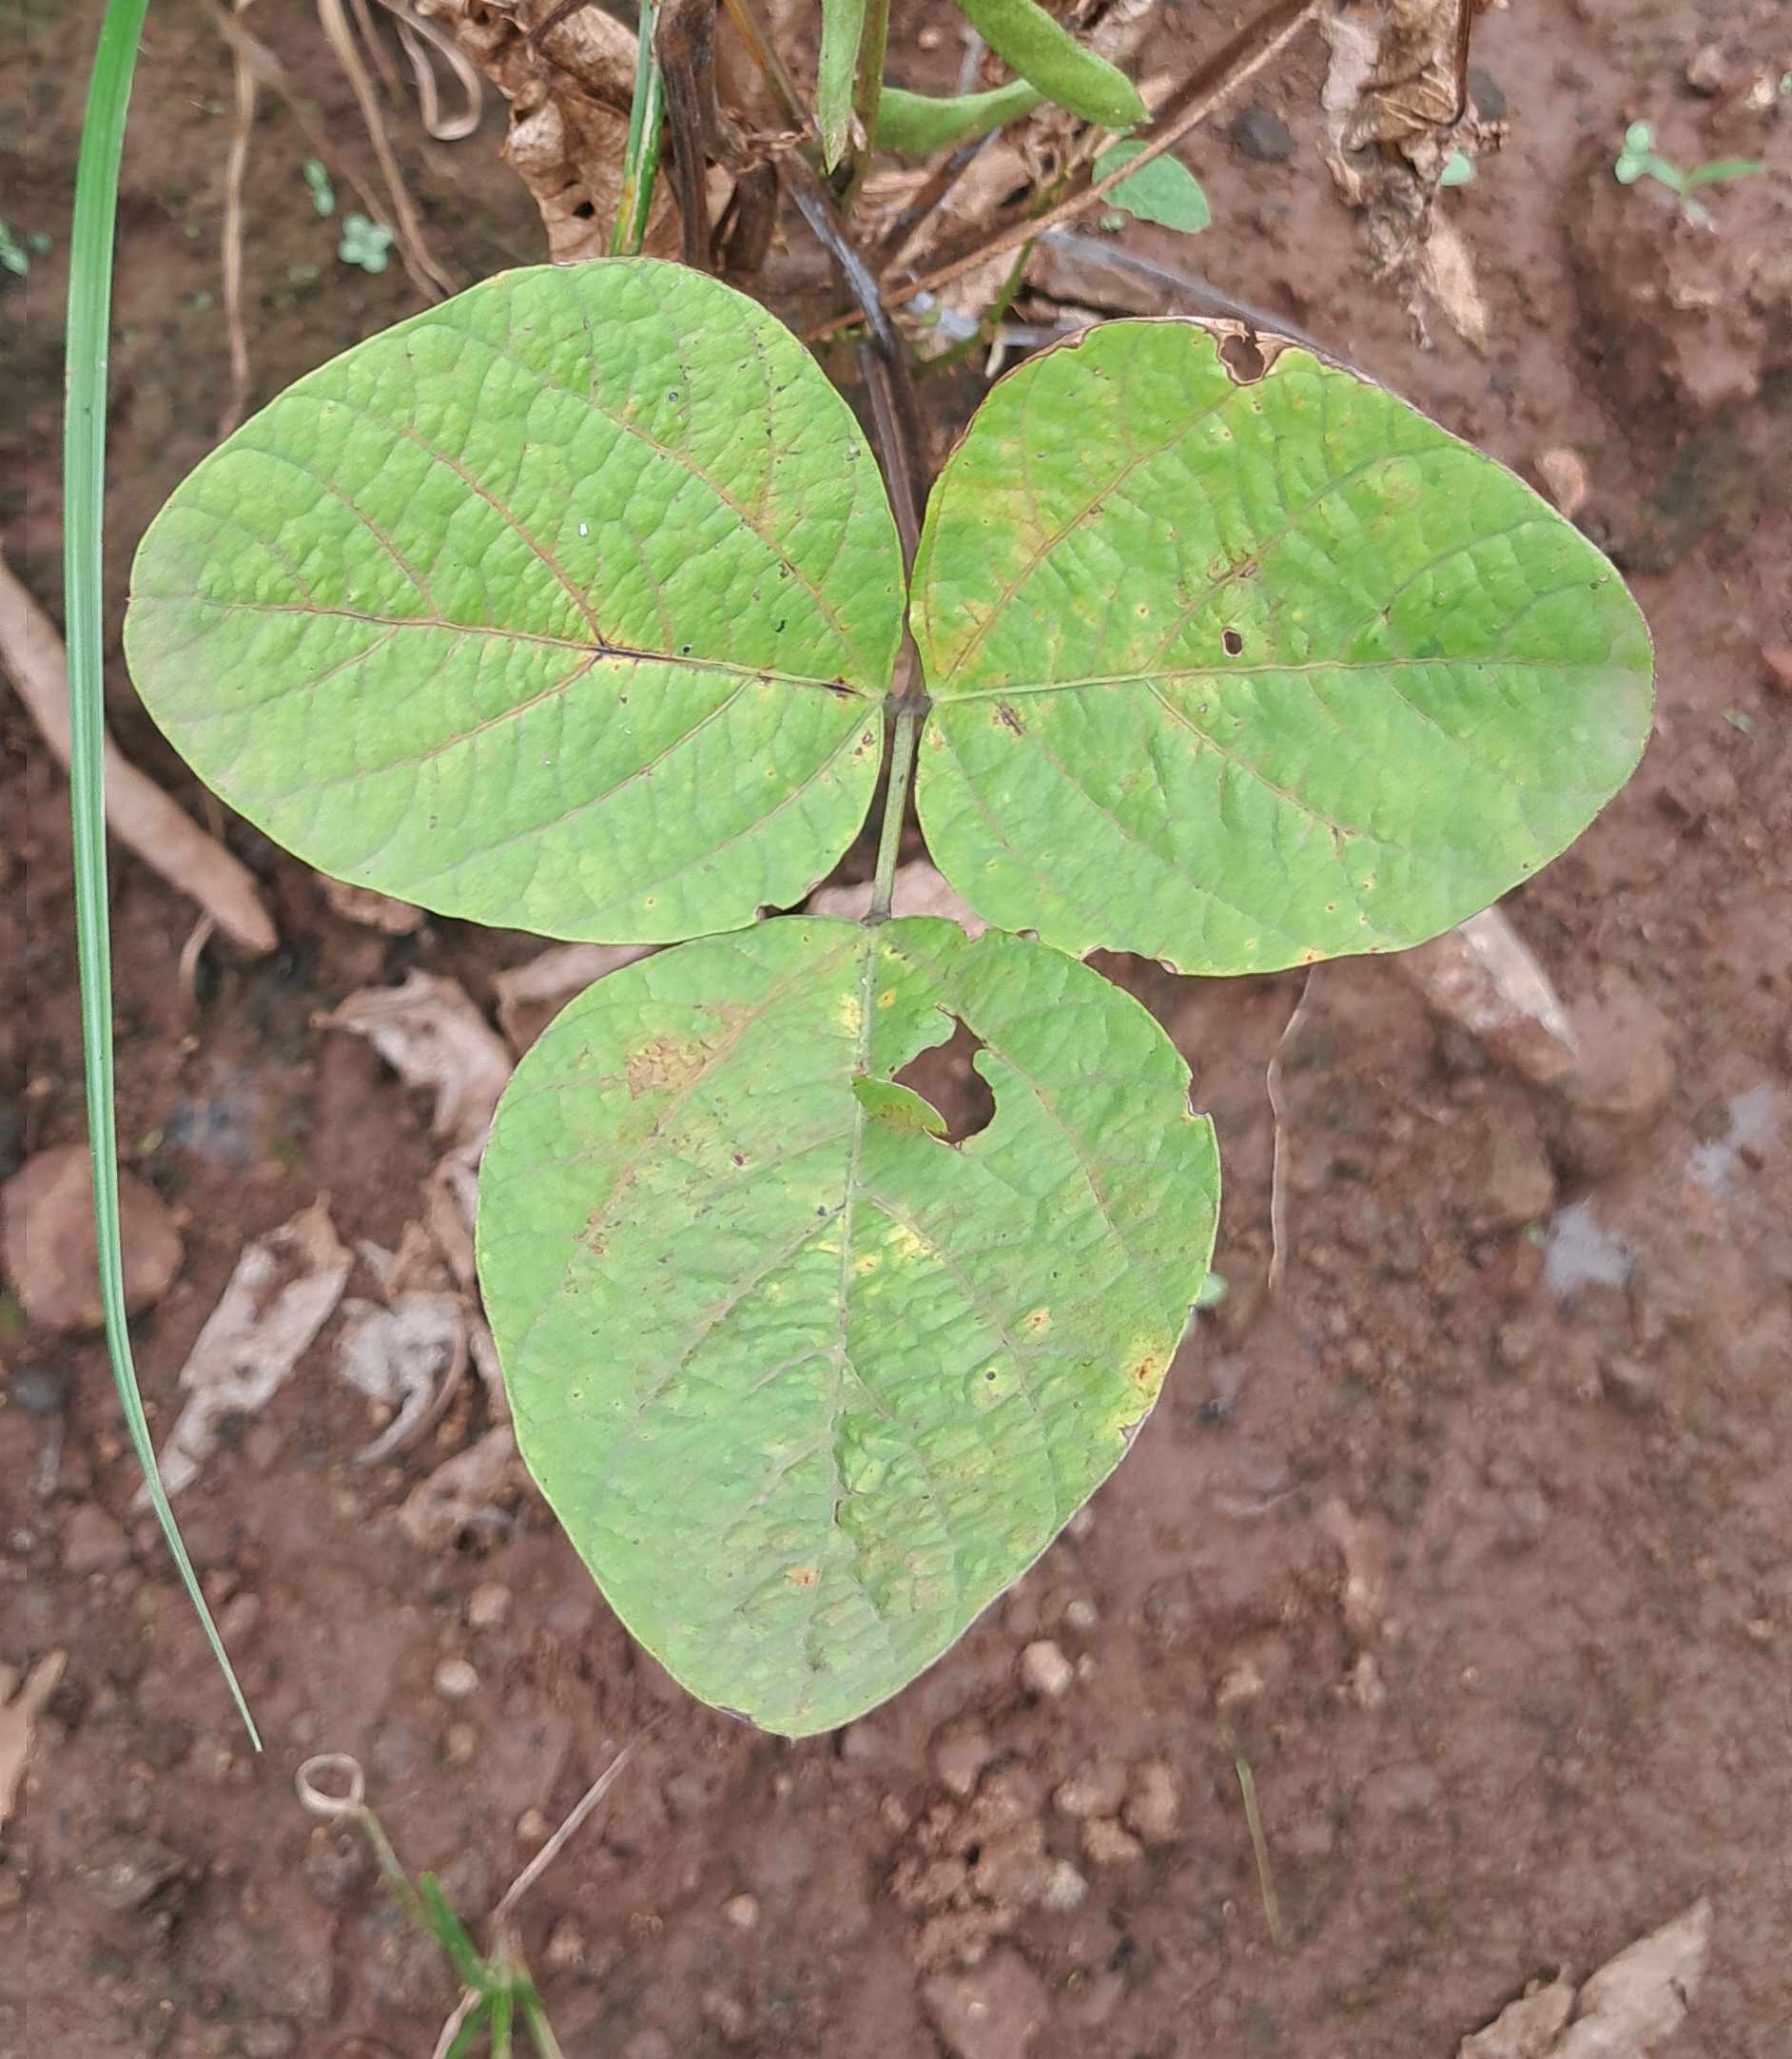
Label: Rust